Lydia Foote

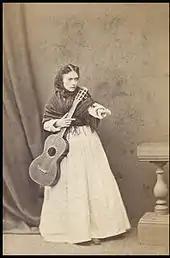
Foote in "The Ticket-of-Leave Man"

Foote played leading roles from the 1850s to the 1880s. She debuted in London at the Lyceum Theatre in 1852 in the juvenile role of Edward in "A Chain of Events" by Charles Mathews and Slingsby Lawrence. About 1859, she played Amanthis in "The Child of Nature" by Elizabeth Inchbald. In 1863–1866, after other performances in London, Manchester and elsewhere, she was engaged at the Olympic Theatre, where she first appeared in "The Ticket-of-Leave Man" as May Edwards. In that piece, Foote delivered a song that was published as "The Song that Lydia Foote Sang". In 1864 there, she created the role of Enid in Tom Taylor's adaptation of "The Hidden Hand", and in the following year created another role, Miss Hargrave, in Taylor's "Settling Day". She also played Maria in "Twelfth Night". In 1866, she received warm reviews as Clara in Wilkie Collins's "The Frozen Deep".